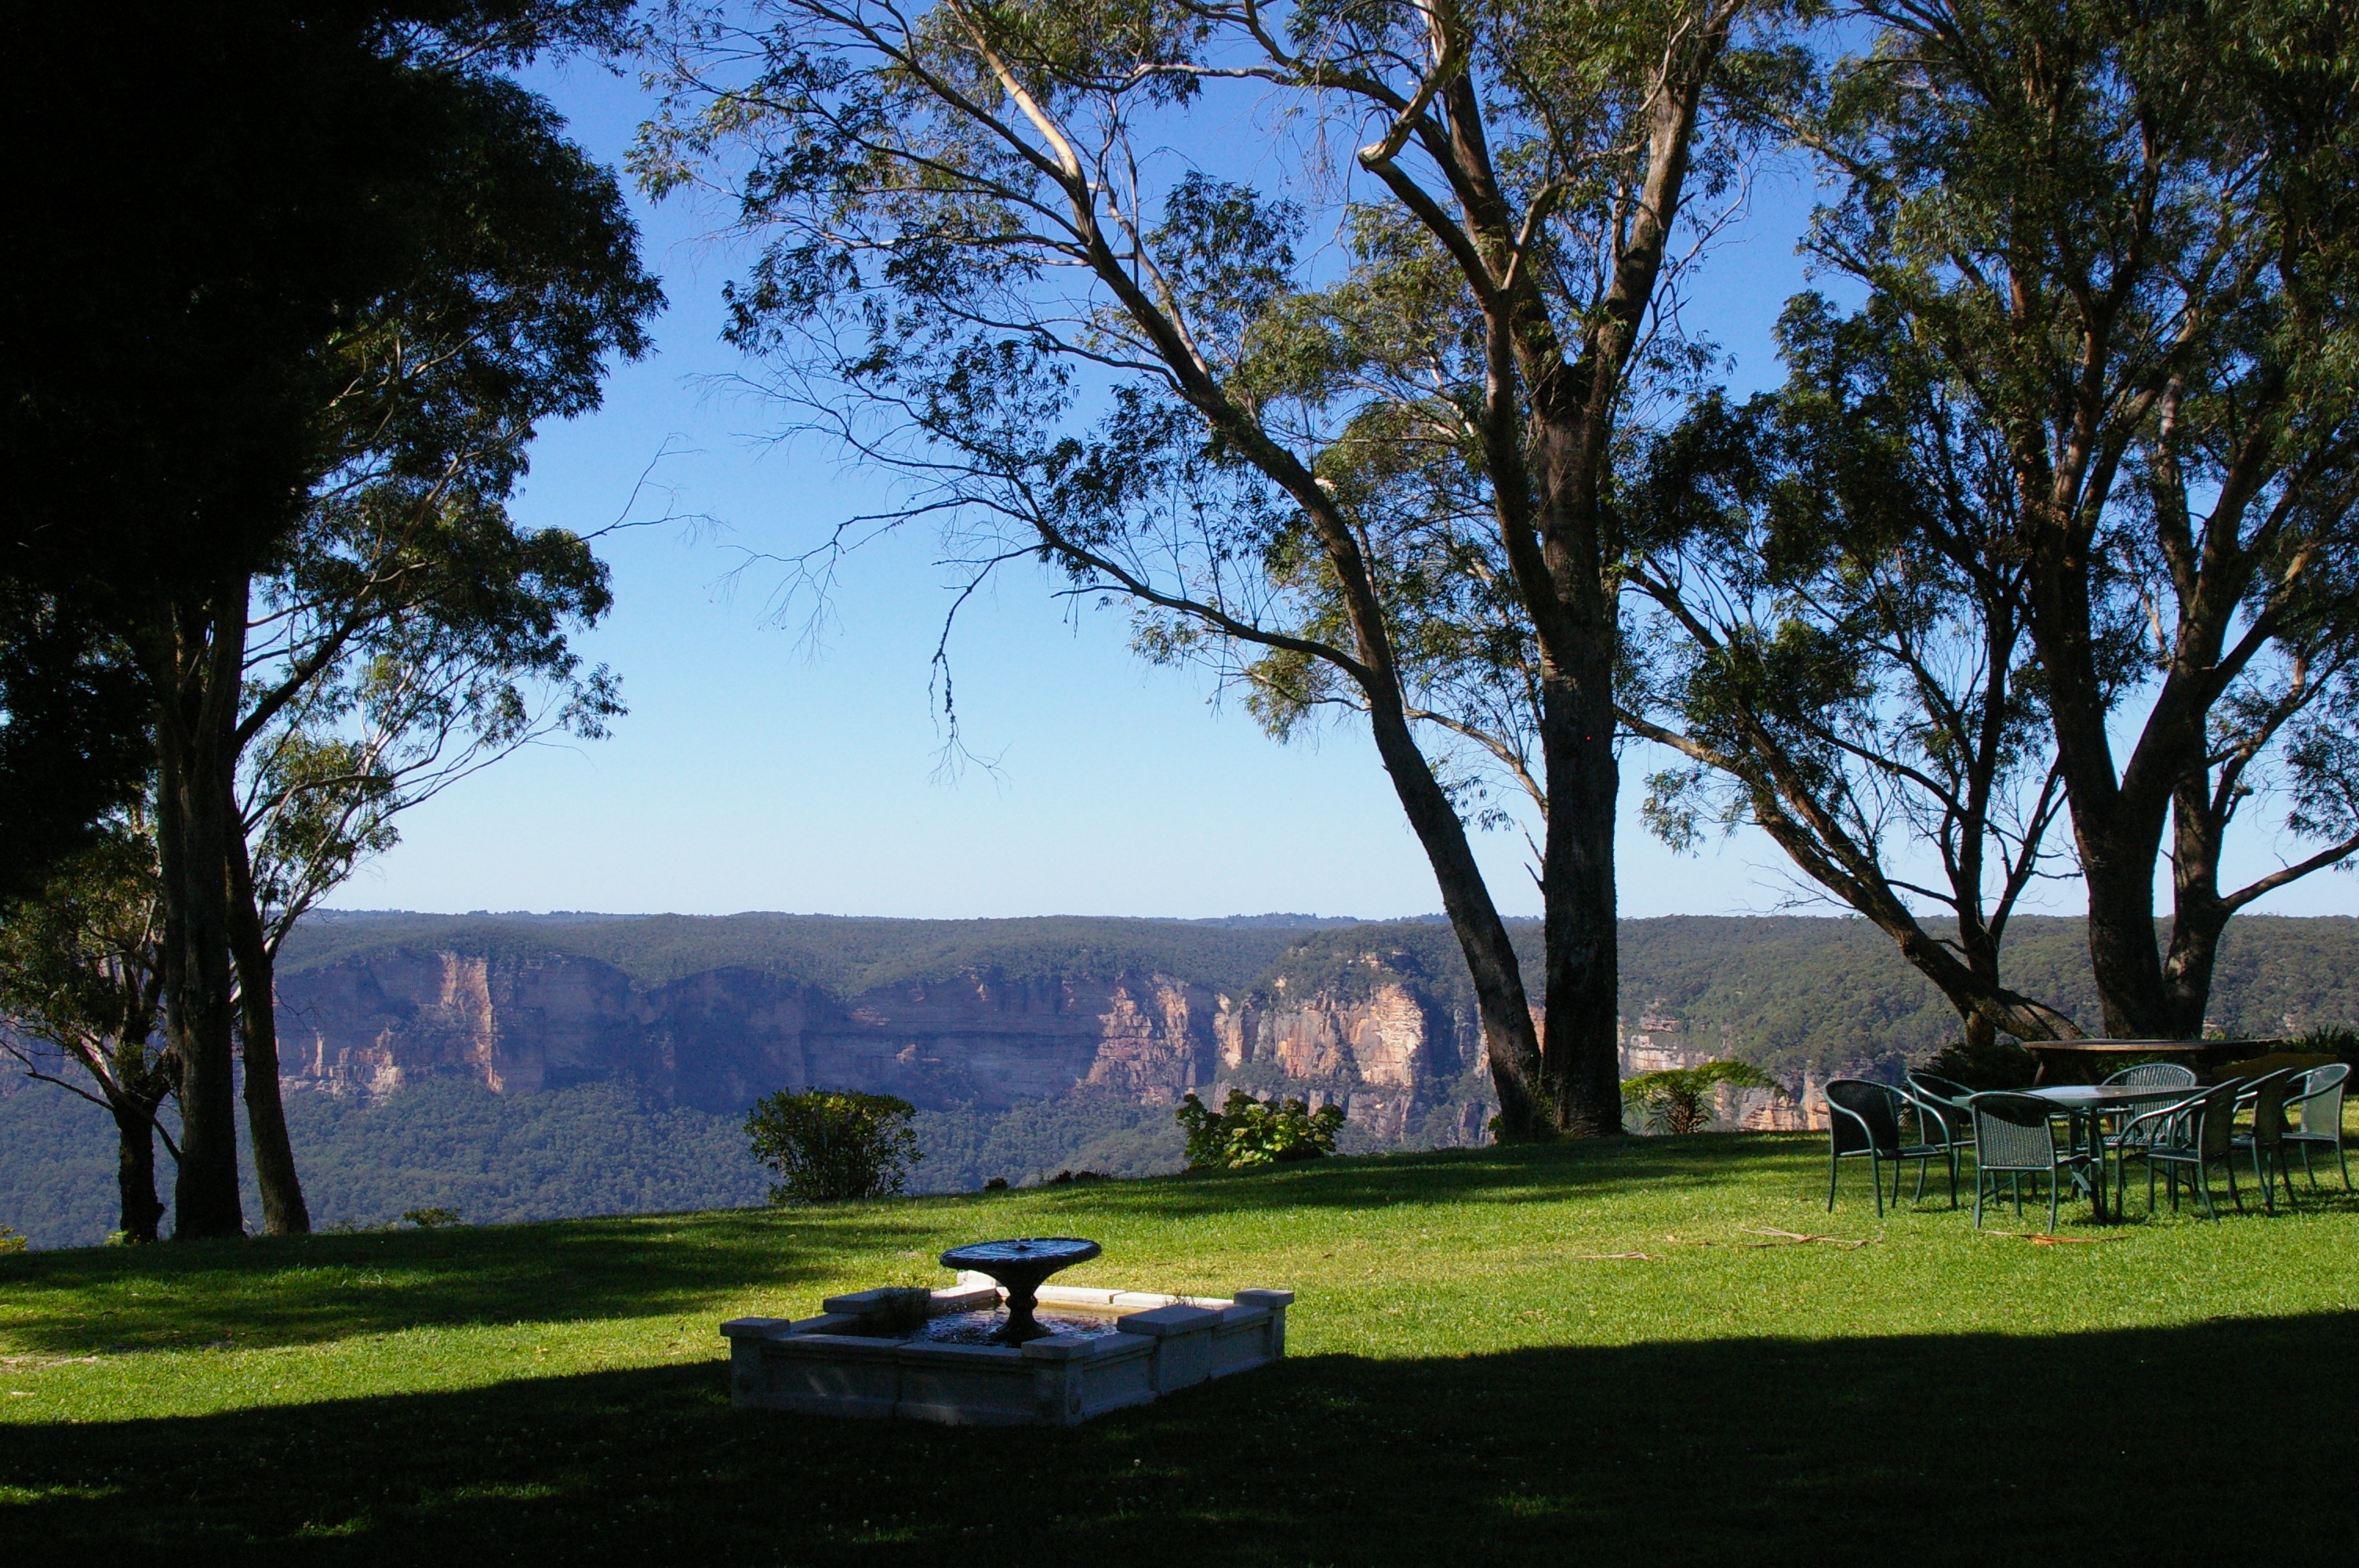
landscape, tree, nature, grass, farm, lawn, meadow, morning, hill, park, inspiration, estate, getaway, enjoy, rural area, woody plant